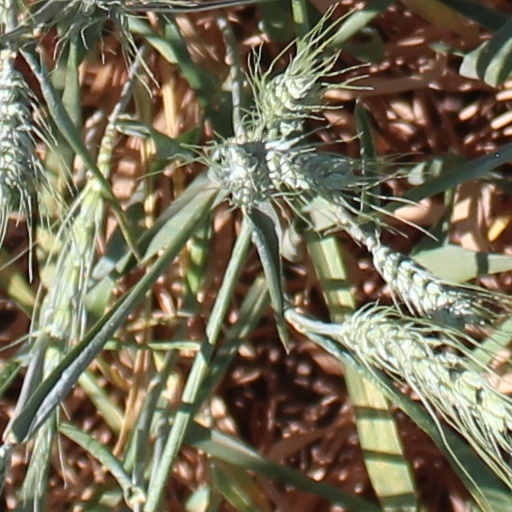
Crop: wheat